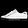
Label: Sneaker